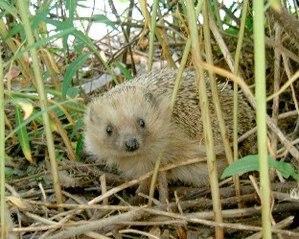
Les érinacéidés forment une famille de mammifères insectivores, qui inclut la plupart des hérissons, mais aussi les gymnures, animaux d'Asie inermes.
Les Hérissons vrais sont une sous-famille d’Érinacéidés à piquants, par opposition aux gymnures, qui en sont dépourvus.
Les Insectivores forment un ordre regroupant des mammifères placentaires, ayant un régime alimentaire occasionnellement insectivore. Cet ordre n'est plus reconnu par de nombreux auteurs qui répartissent ses familles dans les ordres Afrosoricida, Erinaceomorpha et Soricomorpha.